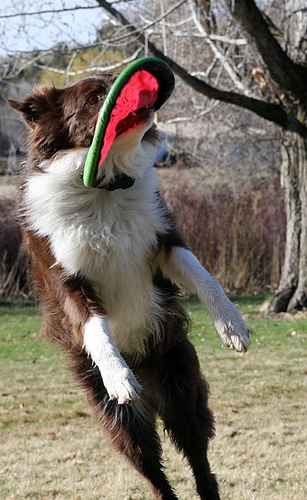
Outside, a dog is leaping in the air to catch a frisbee.
a dog in mid air catching a toy with his mouth
A dog is jumping in the air to catch a frisbee.
A dog is catching a soft throwing disk.
A dog jumping in the air with a frisbee in its mouth.